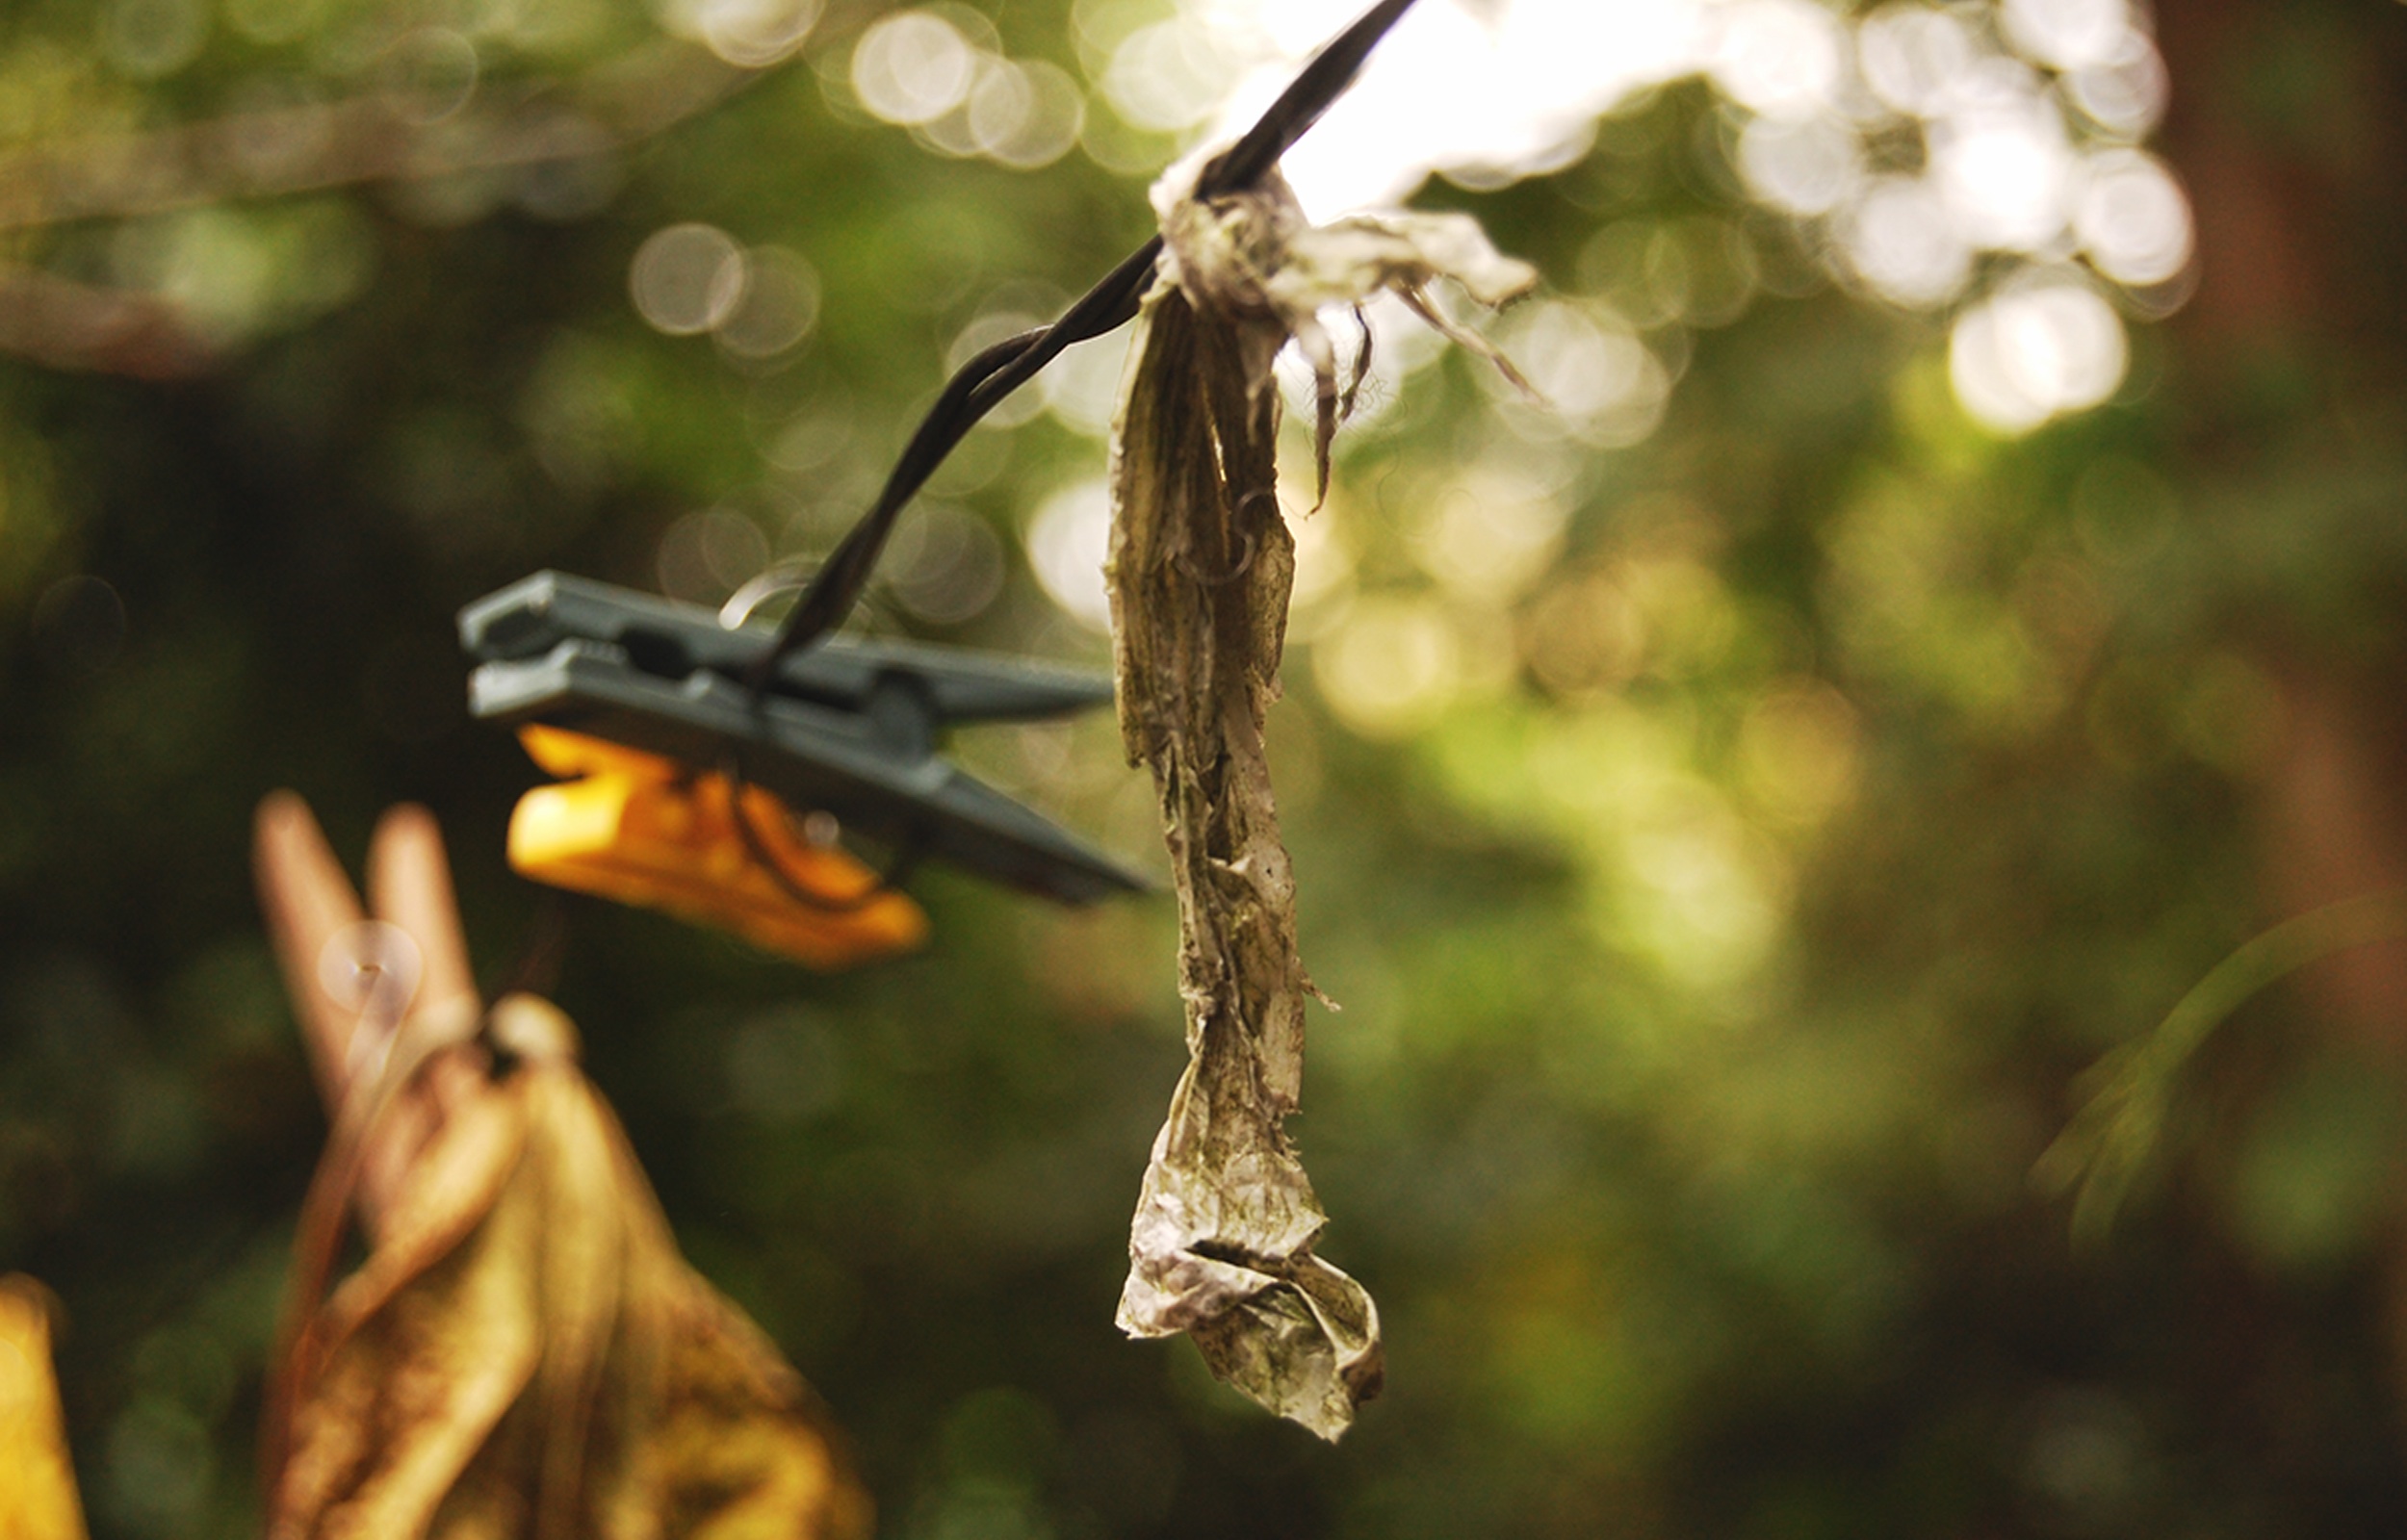
tree, nature, branch, sunlight, leaf, flower, wildlife, produce, insect, autumn, flora, fauna, invertebrate, close up, macro photography